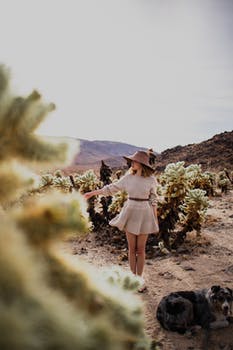
Label: No Watermark